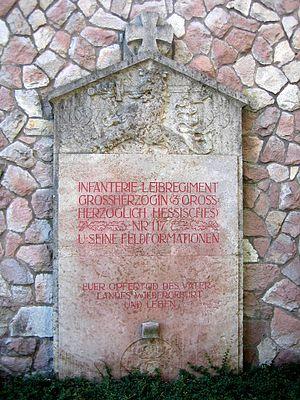
Tombal a la memoire des Infanterie-Leib-Regiment „Großherzogin“ (3. Großherzoglich Hessisches) Nr. 117 sur le cimetière principal de Mayence.